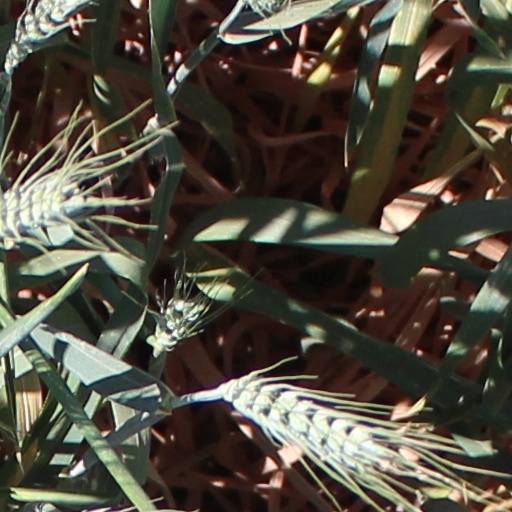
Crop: wheat